Eugene, Oregon

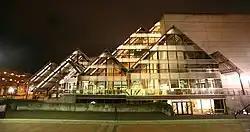
The Hult Center for the Performing Arts

Eugene has a growing problem with homelessness. The problem has been referenced in popular culture, including in the episode The 30% Iron Chef in Futurama. During the COVID-19 pandemic, the city experienced a controversy over its continuing policy of homeless removal, despite CDC guidelines to not engage in homeless removal.